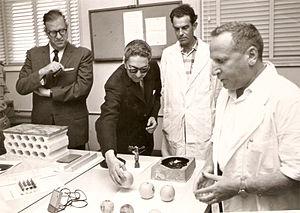
Abba Eban, ou Aubrey Solomon Meir, né le 2 février 1915 au Cap, Afrique du Sud, et mort le 17 novembre 2002 à Tel Aviv-Jaffa, était un diplomate et homme politique israélien. Il fut ministre travailliste des Affaires étrangères de 1966 à 1974.